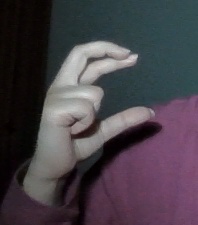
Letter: thal